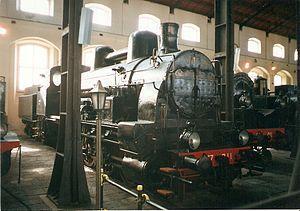
Le Musée national ferroviaire de Pietrarsa se situe dans le quartier San Giorgio a Cremano à Naples dans une usine de fonderie qui appartenait au Roi de Naples. On y fabriqua des chaudières pour locomotives et on y construisit des bateaux à vapeur au XIXᵉ siècle puis cette usine se reconvertit lors de l'unité de l'Italie en atelier de réparation pour chemins de fer. Le musée fut inauguré en 1989, ferma ses portes en 2006 pour être restauré et rouvrit en 2007. Après une deuxième restauration le musée est de nouveau ouvert au public depuis septembre 2011.